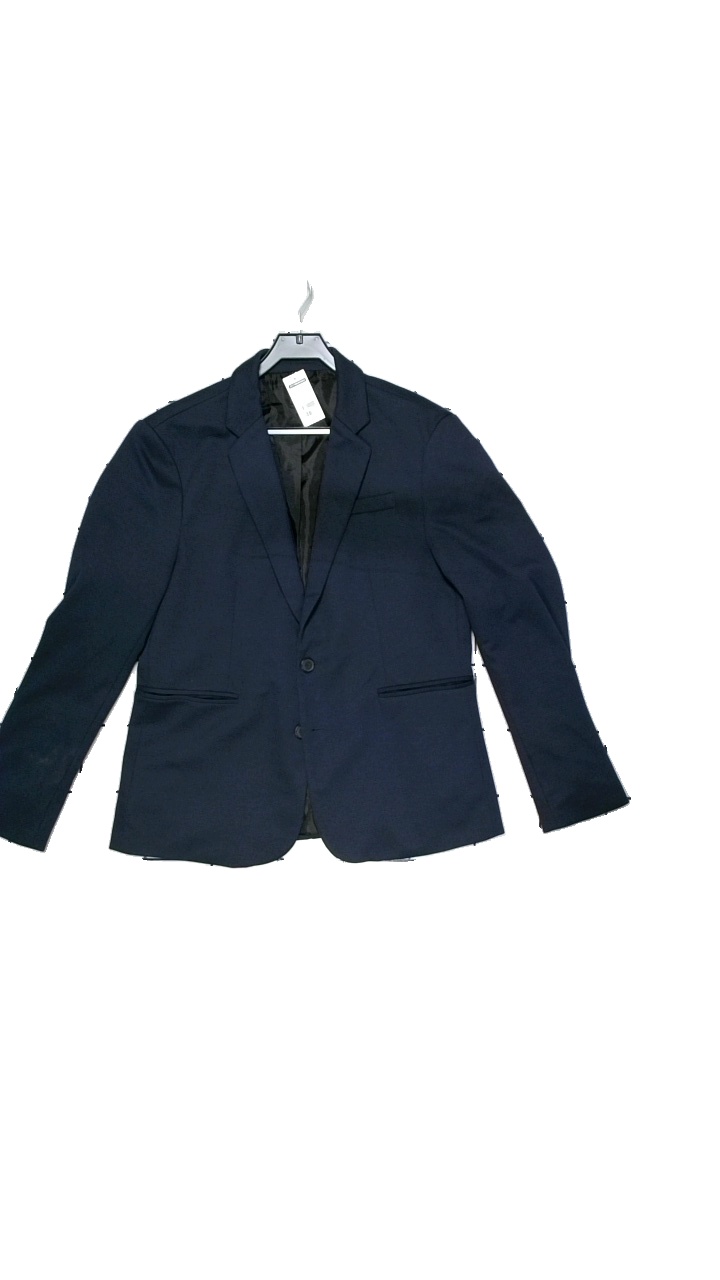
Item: Blazer (Men)
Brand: Smog
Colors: Blue
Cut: Regular
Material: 75% polyester, 20% viscose, 5% ELASTANE
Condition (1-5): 3
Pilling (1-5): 2
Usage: Reuse
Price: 100-150